Julie Fowlis

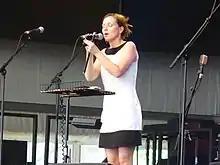
Julie Fowlis performing live, 2007

Her second solo album "Cuilidh" was released in March 2007, becoming a worldwide top-seller in the Traditional and World Music charts. Her album is a collection of songs from her native North Uist. Doorley again played bouzouki on nearly all the tracks and co-produced the album with Fowlis. She is also accompanied by John Doyle, Ross Martin, John McCusker, Iain MacDonald, Kathleen MacInnes, and many others.